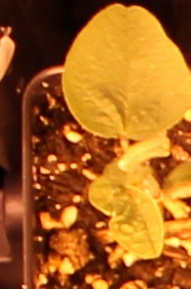
Label: Soybean